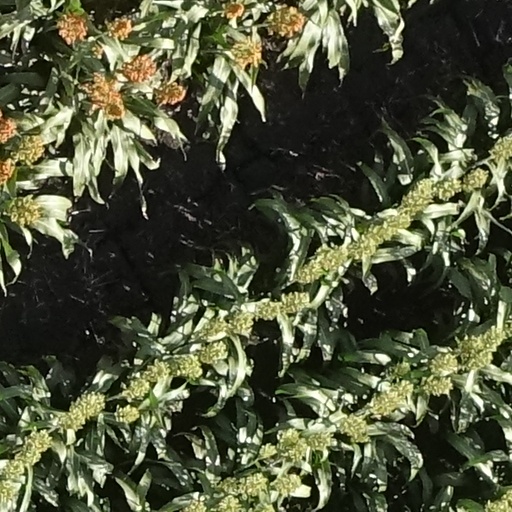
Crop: sorghum